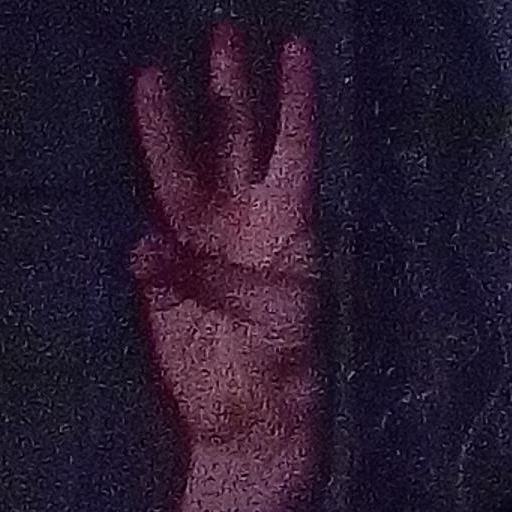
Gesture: three